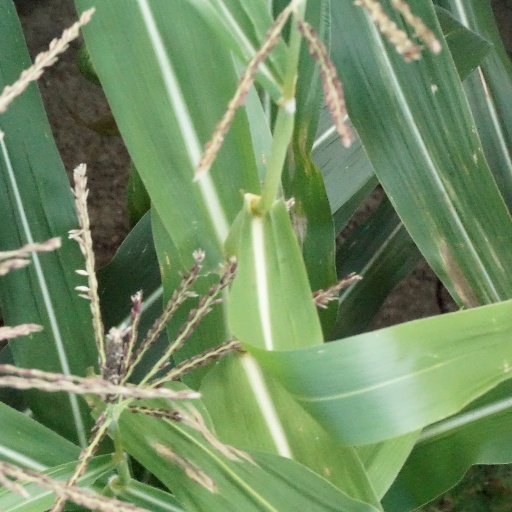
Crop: maize; corn